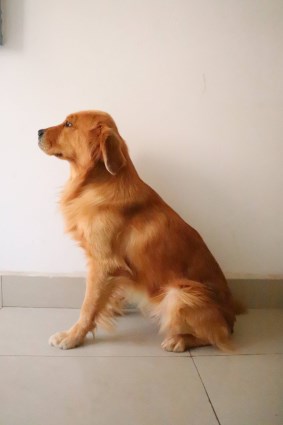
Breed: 5355-n000126-golden_retriever